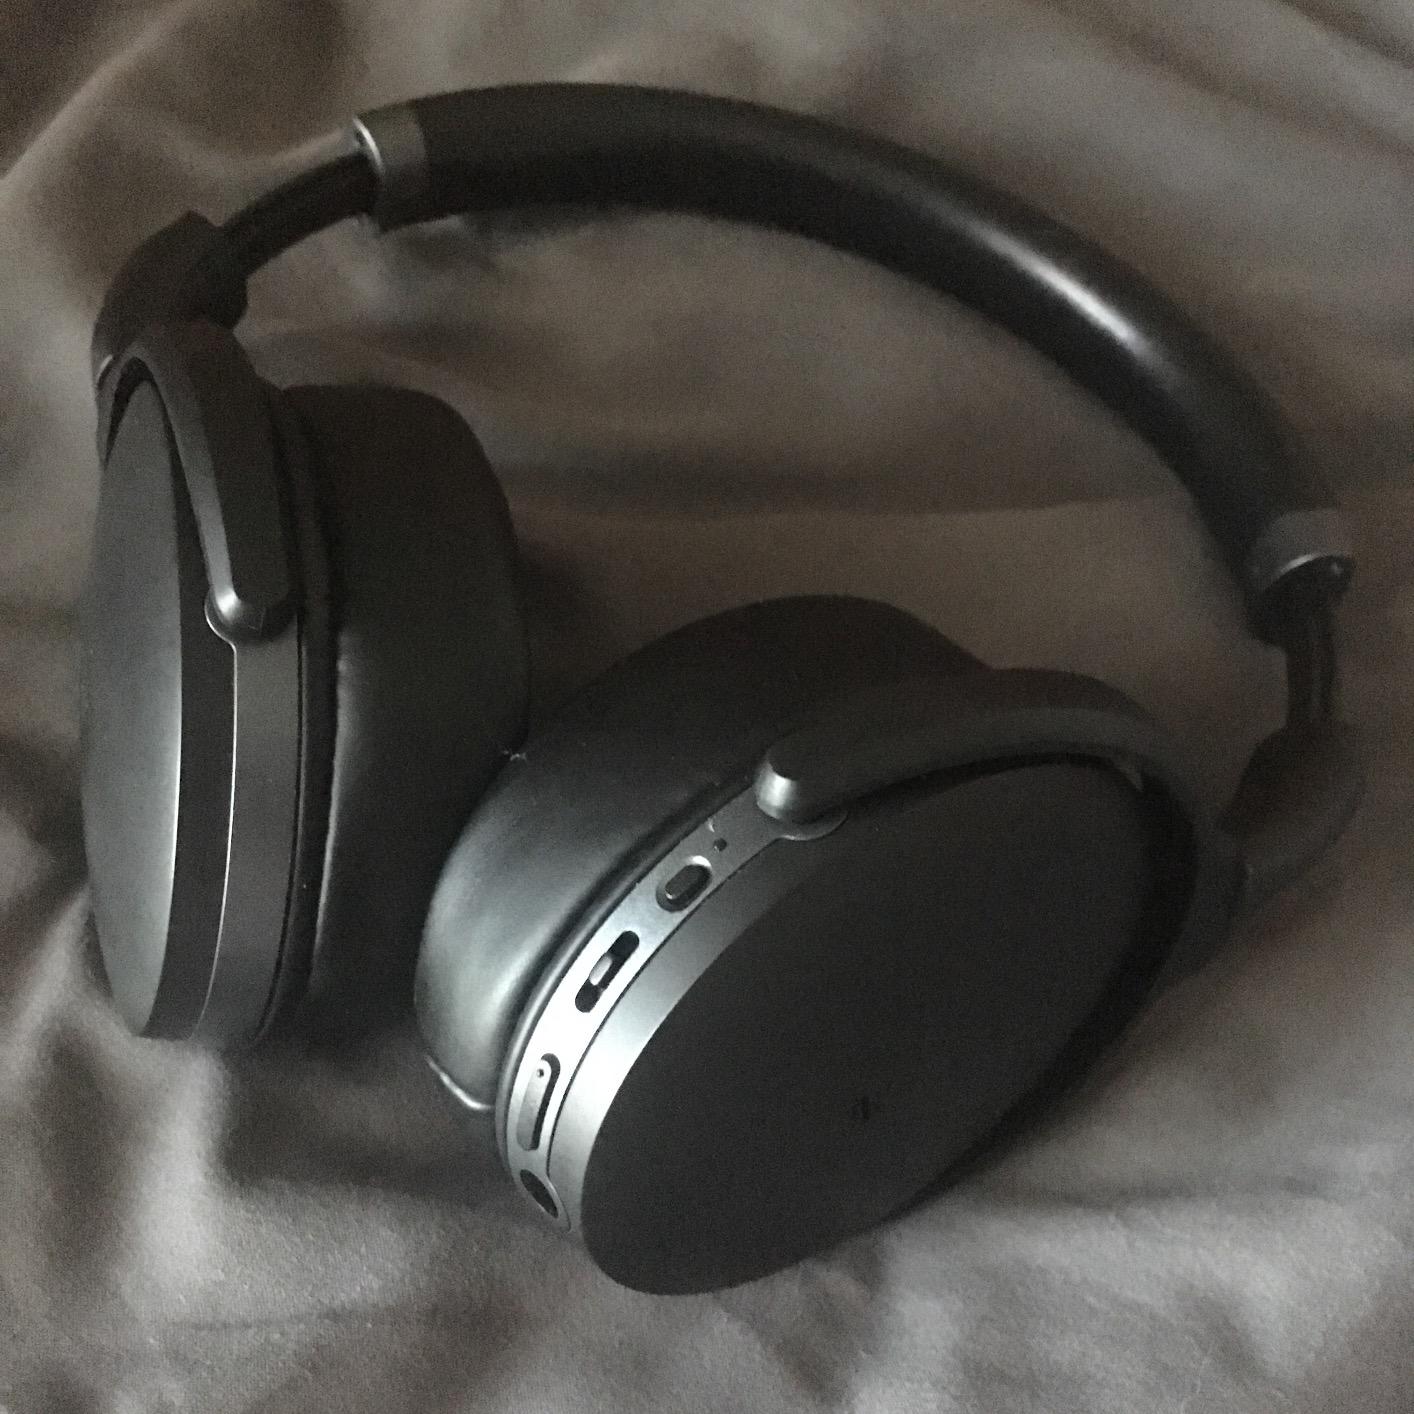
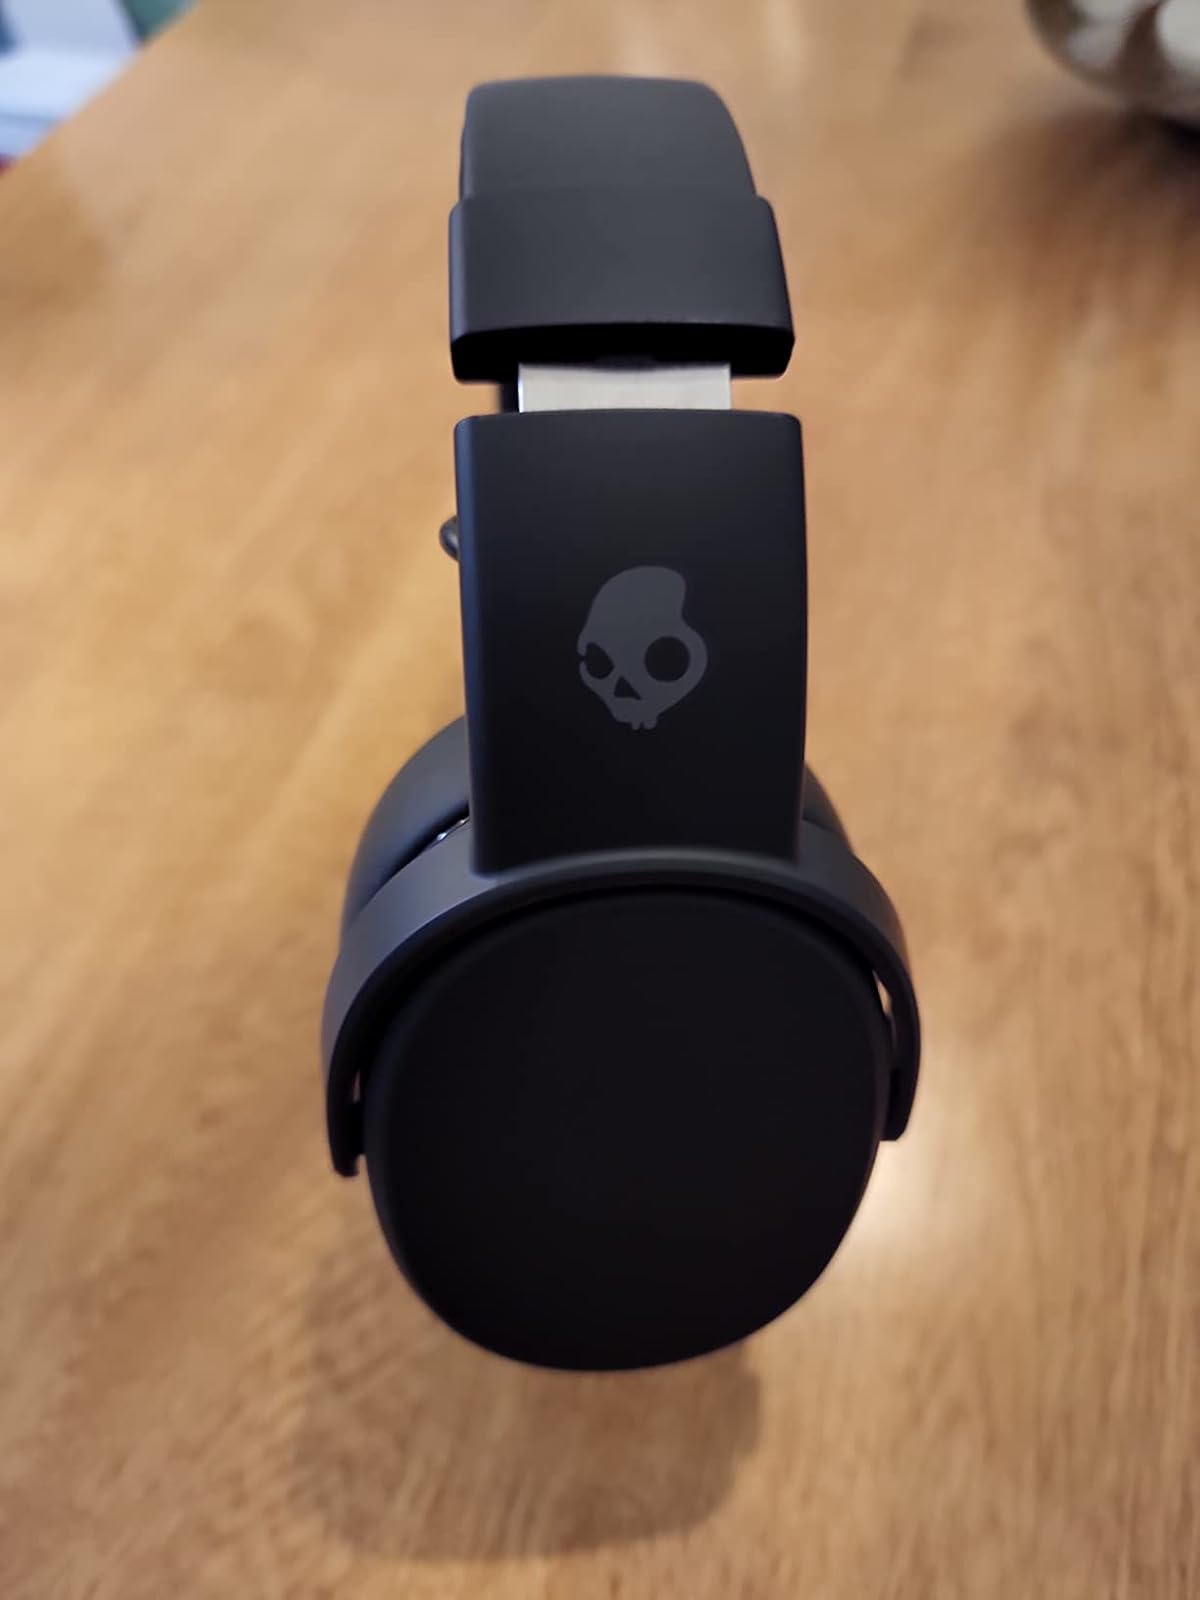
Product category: headphones
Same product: no